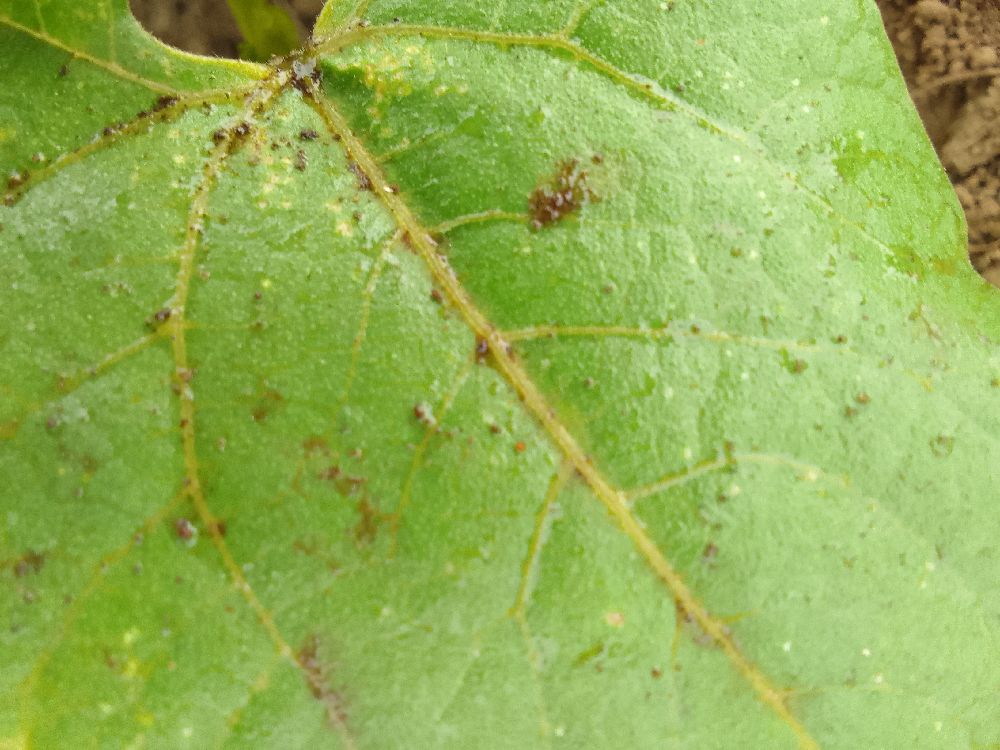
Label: healthy